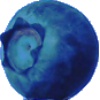
Label: Huckleberry 1